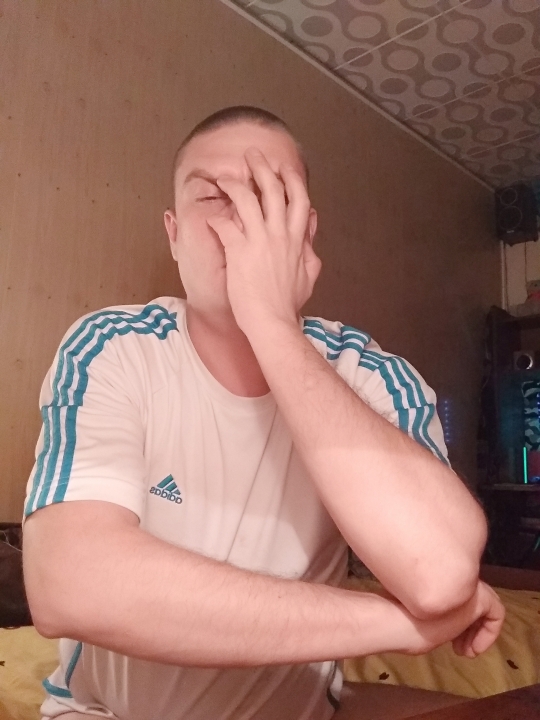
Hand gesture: no_gesture